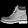
Label: Ankle boot